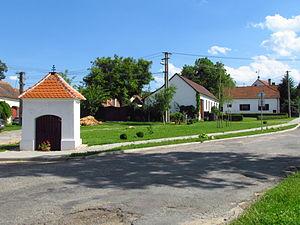
Bačice est une commune du district de Třebíč, dans la région de Vysočina, en République tchèque. Sa population s'élevait à 197 habitants en 2019.